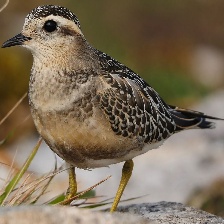
Species: INLAND DOTTEREL
Scientific name: CHARADRIUS AUSTRALIS